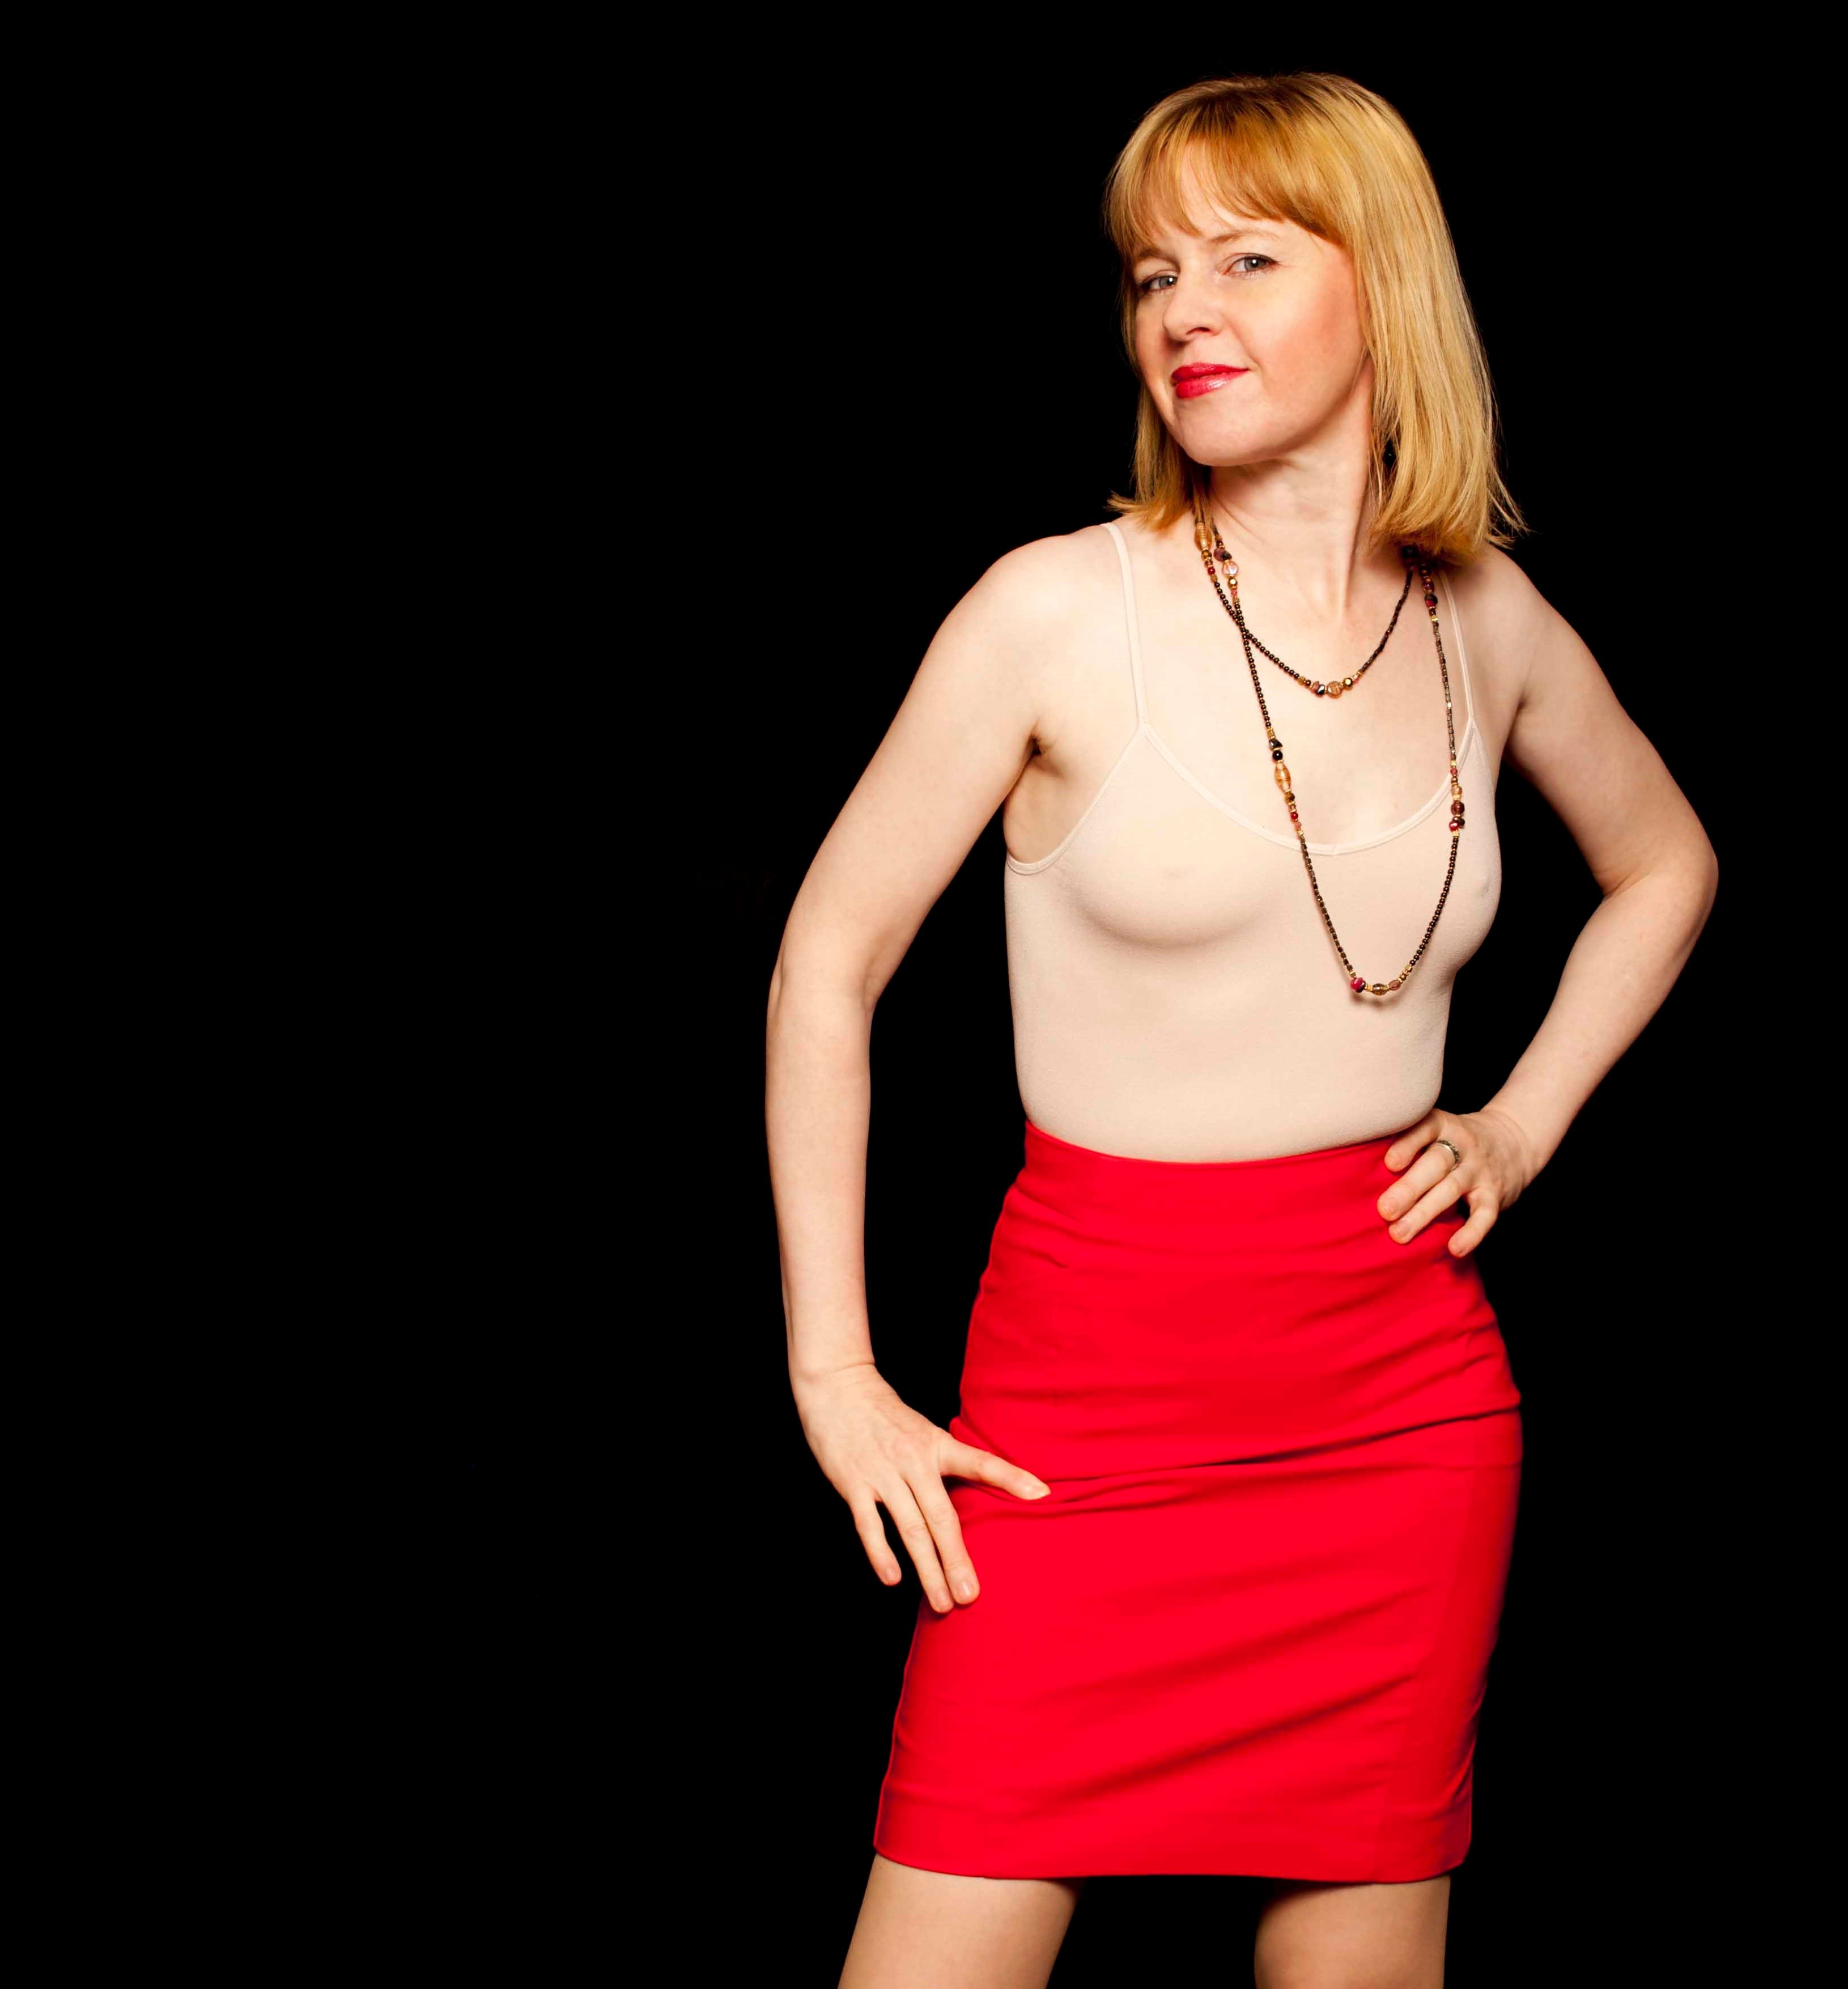
girl, woman, hair, photography, trunk, female, leg, model, young, fashion, clothing, lady, arm, hairstyle, smiling, smile, muscle, human body, dress, neck, thigh, sexy, attractive, abdomen, photo shoot, supermodel